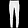
Label: Trouser